Spiral (Longman song)

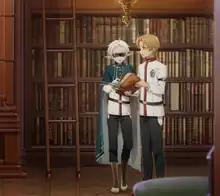
Limited anime edition cover

"spiral" is the third single by Longman. It was released on August 30, 2023, and peaked at #40 on the Oricon single chart. The song primarily serves as the opening theme from the second season of the anime series" Mushoku Tensei". It was re-released on October 4, 2023 as part of "10/4" alongside other themes from Longman.